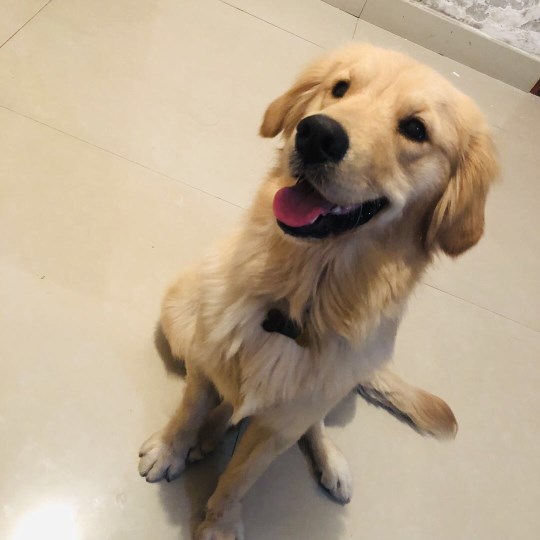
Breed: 5355-n000126-golden_retriever